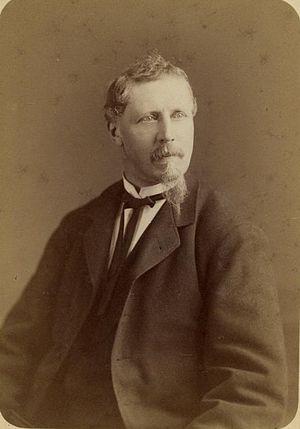
Taco Mesdag, né le 21 septembre 1829 à Groningue et mort le 4 août 1902 à La Haye, est un peintre néerlandais. Il est le frère du peintre Hendrik Willem Mesdag.